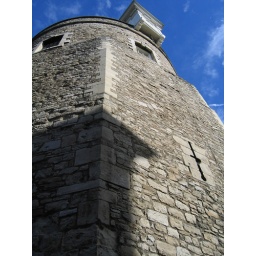
building in tower of london